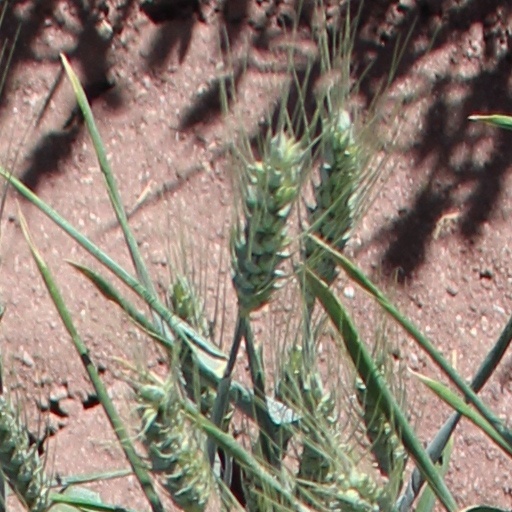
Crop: wheat